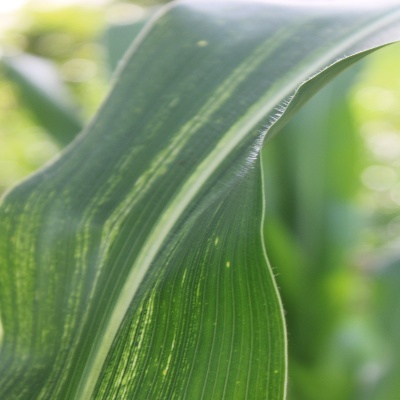
Crop: Maize
Condition: leaf spot